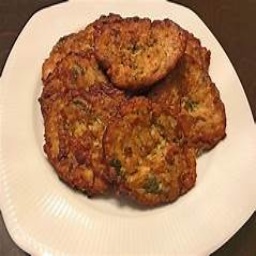
Label: zucchini_hash_browns